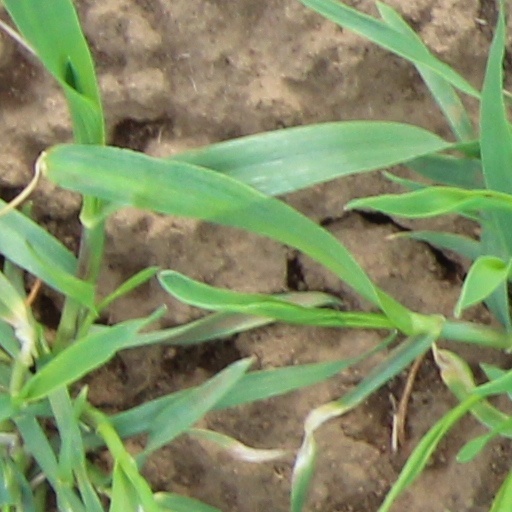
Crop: wheat